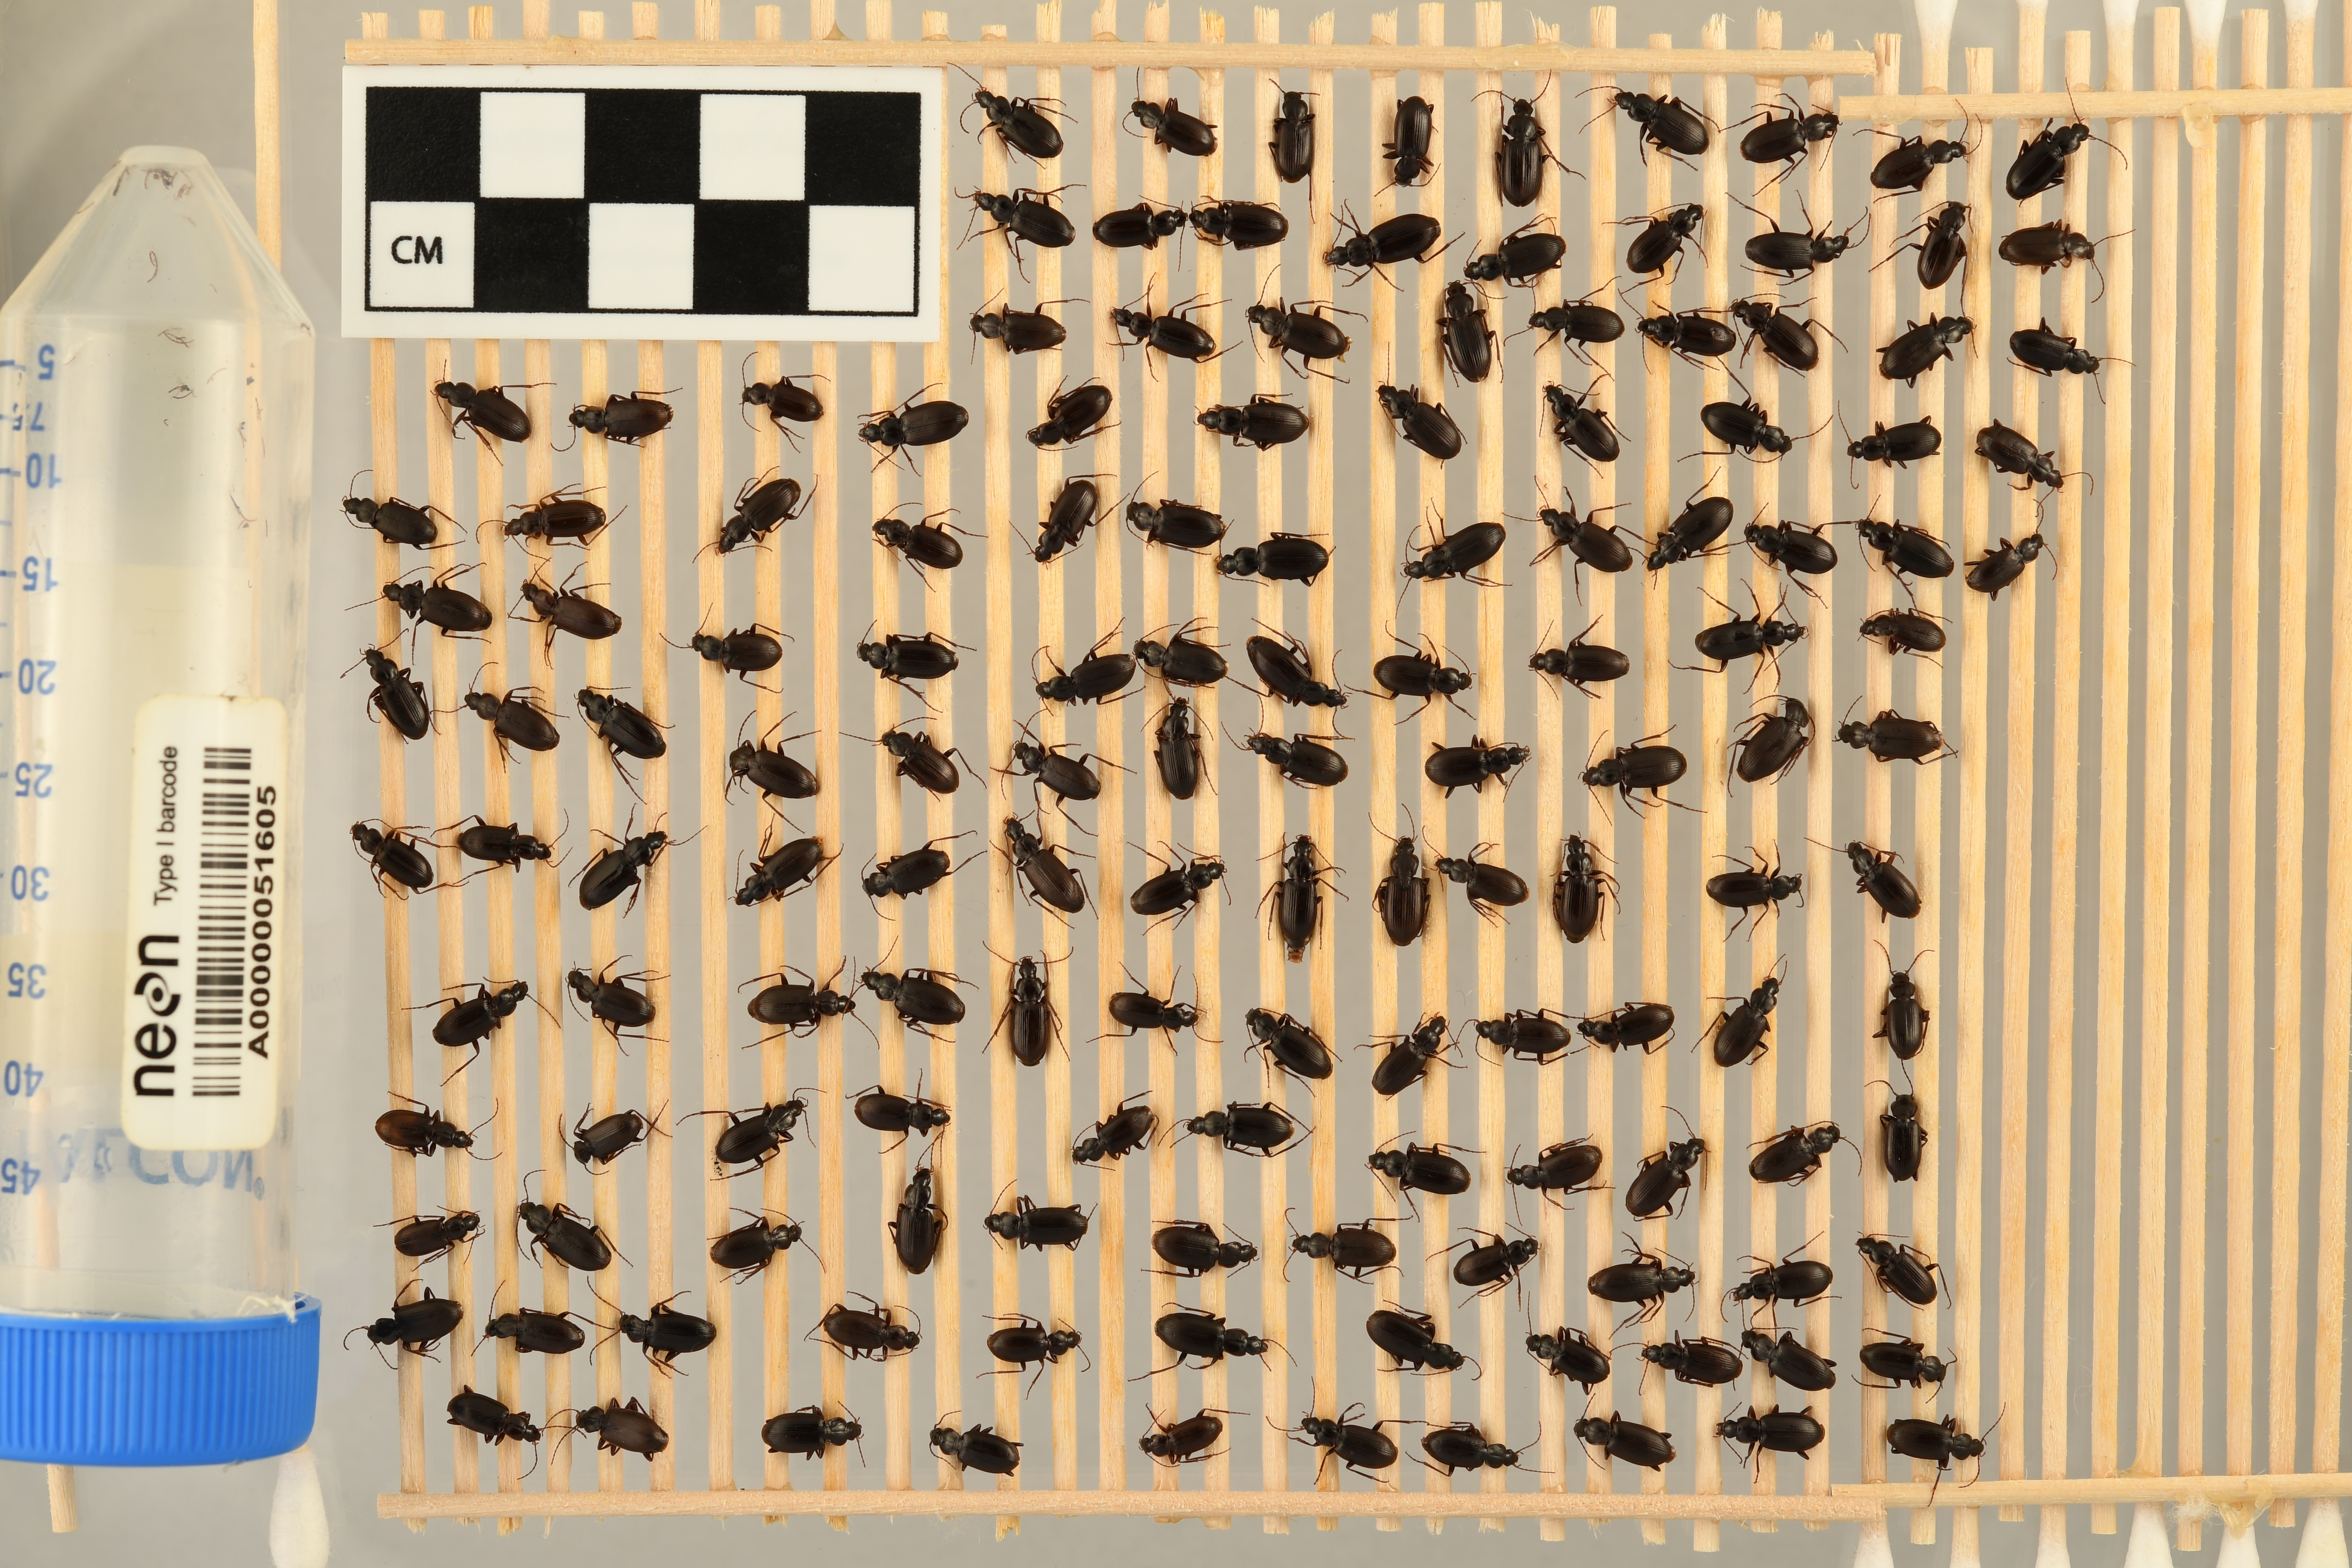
Calathus advena — Niwot Ridge Mountain Research Station Site, plot NIWO_007. Beetle 1, ElytraLength: 0.5584 cm (lying flat: Yes)

Calathus advena — Niwot Ridge Mountain Research Station Site, plot NIWO_007. Beetle 1, ElytraWidth: 0.3146 cm (lying flat: Yes)

Calathus advena — Niwot Ridge Mountain Research Station Site, plot NIWO_007. Beetle 2, ElytraWidth: 0.3161 cm (lying flat: Yes)

Calathus advena — Niwot Ridge Mountain Research Station Site, plot NIWO_007. Beetle 2, ElytraLength: 0.5366 cm (lying flat: Yes)

Calathus advena — Niwot Ridge Mountain Research Station Site, plot NIWO_007. Beetle 3, ElytraLength: 0.5468 cm (lying flat: Yes)

Calathus advena — Niwot Ridge Mountain Research Station Site, plot NIWO_007. Beetle 3, ElytraWidth: 0.3202 cm (lying flat: Yes)

Calathus advena — Niwot Ridge Mountain Research Station Site, plot NIWO_007. Beetle 4, ElytraLength: 0.5481 cm (lying flat: Yes)

Calathus advena — Niwot Ridge Mountain Research Station Site, plot NIWO_007. Beetle 4, ElytraWidth: 0.3211 cm (lying flat: Yes)

Calathus advena — Niwot Ridge Mountain Research Station Site, plot NIWO_007. Beetle 5, ElytraLength: 0.6005 cm (lying flat: Yes)

Calathus advena — Niwot Ridge Mountain Research Station Site, plot NIWO_007. Beetle 5, ElytraWidth: 0.3602 cm (lying flat: Yes)

Calathus advena — Niwot Ridge Mountain Research Station Site, plot NIWO_007. Beetle 6, ElytraLength: 0.5556 cm (lying flat: Yes)

Calathus advena — Niwot Ridge Mountain Research Station Site, plot NIWO_007. Beetle 6, ElytraWidth: 0.3293 cm (lying flat: Yes)

Calathus advena — Niwot Ridge Mountain Research Station Site, plot NIWO_007. Beetle 7, ElytraLength: 0.5776 cm (lying flat: Yes)

Calathus advena — Niwot Ridge Mountain Research Station Site, plot NIWO_007. Beetle 7, ElytraWidth: 0.3373 cm (lying flat: Yes)

Calathus advena — Niwot Ridge Mountain Research Station Site, plot NIWO_007. Beetle 8, ElytraLength: 0.5606 cm (lying flat: Yes)

Calathus advena — Niwot Ridge Mountain Research Station Site, plot NIWO_007. Beetle 8, ElytraWidth: 0.3222 cm (lying flat: Yes)

Calathus advena — Niwot Ridge Mountain Research Station Site, plot NIWO_007. Beetle 9, ElytraLength: 0.5845 cm (lying flat: Yes)

Calathus advena — Niwot Ridge Mountain Research Station Site, plot NIWO_007. Beetle 9, ElytraWidth: 0.3394 cm (lying flat: Yes)

Calathus advena — Niwot Ridge Mountain Research Station Site, plot NIWO_007. Beetle 10, ElytraLength: 0.5795 cm (lying flat: Yes)

Calathus advena — Niwot Ridge Mountain Research Station Site, plot NIWO_007. Beetle 10, ElytraWidth: 0.3279 cm (lying flat: Yes)

Calathus advena — Niwot Ridge Mountain Research Station Site, plot NIWO_007. Beetle 11, ElytraLength: 0.5359 cm (lying flat: Yes)

Calathus advena — Niwot Ridge Mountain Research Station Site, plot NIWO_007. Beetle 11, ElytraWidth: 0.3225 cm (lying flat: Yes)

Calathus advena — Niwot Ridge Mountain Research Station Site, plot NIWO_007. Beetle 12, ElytraLength: 0.5639 cm (lying flat: Yes)

Calathus advena — Niwot Ridge Mountain Research Station Site, plot NIWO_007. Beetle 12, ElytraWidth: 0.3489 cm (lying flat: Yes)

Calathus advena — Niwot Ridge Mountain Research Station Site, plot NIWO_007. Beetle 13, ElytraLength: 0.6072 cm (lying flat: Yes)

Calathus advena — Niwot Ridge Mountain Research Station Site, plot NIWO_007. Beetle 13, ElytraWidth: 0.3627 cm (lying flat: Yes)

Calathus advena — Niwot Ridge Mountain Research Station Site, plot NIWO_007. Beetle 14, ElytraLength: 0.5695 cm (lying flat: Yes)

Calathus advena — Niwot Ridge Mountain Research Station Site, plot NIWO_007. Beetle 14, ElytraWidth: 0.3333 cm (lying flat: Yes)

Calathus advena — Niwot Ridge Mountain Research Station Site, plot NIWO_007. Beetle 15, ElytraLength: 0.5293 cm (lying flat: Yes)

Calathus advena — Niwot Ridge Mountain Research Station Site, plot NIWO_007. Beetle 15, ElytraWidth: 0.3112 cm (lying flat: Yes)

Calathus advena — Niwot Ridge Mountain Research Station Site, plot NIWO_007. Beetle 16, ElytraLength: 0.5606 cm (lying flat: Yes)

Calathus advena — Niwot Ridge Mountain Research Station Site, plot NIWO_007. Beetle 16, ElytraWidth: 0.3202 cm (lying flat: Yes)

Calathus advena — Niwot Ridge Mountain Research Station Site, plot NIWO_007. Beetle 17, ElytraLength: 0.565 cm (lying flat: Yes)

Calathus advena — Niwot Ridge Mountain Research Station Site, plot NIWO_007. Beetle 17, ElytraWidth: 0.3078 cm (lying flat: Yes)

Calathus advena — Niwot Ridge Mountain Research Station Site, plot NIWO_007. Beetle 18, ElytraLength: 0.5614 cm (lying flat: Yes)

Calathus advena — Niwot Ridge Mountain Research Station Site, plot NIWO_007. Beetle 18, ElytraWidth: 0.3069 cm (lying flat: Yes)

Calathus advena — Niwot Ridge Mountain Research Station Site, plot NIWO_007. Beetle 19, ElytraLength: 0.5481 cm (lying flat: Yes)

Calathus advena — Niwot Ridge Mountain Research Station Site, plot NIWO_007. Beetle 19, ElytraWidth: 0.2812 cm (lying flat: Yes)

Calathus advena — Niwot Ridge Mountain Research Station Site, plot NIWO_007. Beetle 20, ElytraLength: 0.544 cm (lying flat: Yes)

Calathus advena — Niwot Ridge Mountain Research Station Site, plot NIWO_007. Beetle 20, ElytraWidth: 0.2996 cm (lying flat: Yes)

Calathus advena — Niwot Ridge Mountain Research Station Site, plot NIWO_007. Beetle 21, ElytraLength: 0.5776 cm (lying flat: Yes)

Calathus advena — Niwot Ridge Mountain Research Station Site, plot NIWO_007. Beetle 21, ElytraWidth: 0.3466 cm (lying flat: Yes)

Calathus advena — Niwot Ridge Mountain Research Station Site, plot NIWO_007. Beetle 22, ElytraLength: 0.5659 cm (lying flat: Yes)

Calathus advena — Niwot Ridge Mountain Research Station Site, plot NIWO_007. Beetle 22, ElytraWidth: 0.3428 cm (lying flat: Yes)

Calathus advena — Niwot Ridge Mountain Research Station Site, plot NIWO_007. Beetle 23, ElytraLength: 0.5261 cm (lying flat: Yes)

Calathus advena — Niwot Ridge Mountain Research Station Site, plot NIWO_007. Beetle 23, ElytraWidth: 0.3092 cm (lying flat: Yes)

Calathus advena — Niwot Ridge Mountain Research Station Site, plot NIWO_007. Beetle 24, ElytraLength: 0.5283 cm (lying flat: Yes)

Calathus advena — Niwot Ridge Mountain Research Station Site, plot NIWO_007. Beetle 24, ElytraWidth: 0.3112 cm (lying flat: Yes)

Calathus advena — Niwot Ridge Mountain Research Station Site, plot NIWO_007. Beetle 25, ElytraLength: 0.5601 cm (lying flat: Yes)

Calathus advena — Niwot Ridge Mountain Research Station Site, plot NIWO_007. Beetle 25, ElytraWidth: 0.3312 cm (lying flat: Yes)

Calathus advena — Niwot Ridge Mountain Research Station Site, plot NIWO_007. Beetle 26, ElytraLength: 0.5768 cm (lying flat: Yes)

Calathus advena — Niwot Ridge Mountain Research Station Site, plot NIWO_007. Beetle 26, ElytraWidth: 0.3365 cm (lying flat: Yes)

Calathus advena — Niwot Ridge Mountain Research Station Site, plot NIWO_007. Beetle 27, ElytraLength: 0.5059 cm (lying flat: Yes)

Calathus advena — Niwot Ridge Mountain Research Station Site, plot NIWO_007. Beetle 27, ElytraWidth: 0.2996 cm (lying flat: Yes)

Calathus advena — Niwot Ridge Mountain Research Station Site, plot NIWO_007. Beetle 28, ElytraLength: 0.5808 cm (lying flat: Yes)

Calathus advena — Niwot Ridge Mountain Research Station Site, plot NIWO_007. Beetle 28, ElytraWidth: 0.3161 cm (lying flat: Yes)

Calathus advena — Niwot Ridge Mountain Research Station Site, plot NIWO_007. Beetle 29, ElytraWidth: 0.3336 cm (lying flat: Yes)

Calathus advena — Niwot Ridge Mountain Research Station Site, plot NIWO_007. Beetle 29, ElytraLength: 0.5468 cm (lying flat: Yes)

Calathus advena — Niwot Ridge Mountain Research Station Site, plot NIWO_007. Beetle 30, ElytraLength: 0.4853 cm (lying flat: Yes)

Calathus advena — Niwot Ridge Mountain Research Station Site, plot NIWO_007. Beetle 30, ElytraWidth: 0.27 cm (lying flat: Yes)

Calathus advena — Niwot Ridge Mountain Research Station Site, plot NIWO_007. Beetle 31, ElytraLength: 0.5917 cm (lying flat: Yes)

Calathus advena — Niwot Ridge Mountain Research Station Site, plot NIWO_007. Beetle 31, ElytraWidth: 0.3298 cm (lying flat: Yes)

Calathus advena — Niwot Ridge Mountain Research Station Site, plot NIWO_007. Beetle 32, ElytraLength: 0.5333 cm (lying flat: Yes)

Calathus advena — Niwot Ridge Mountain Research Station Site, plot NIWO_007. Beetle 32, ElytraWidth: 0.3146 cm (lying flat: Yes)